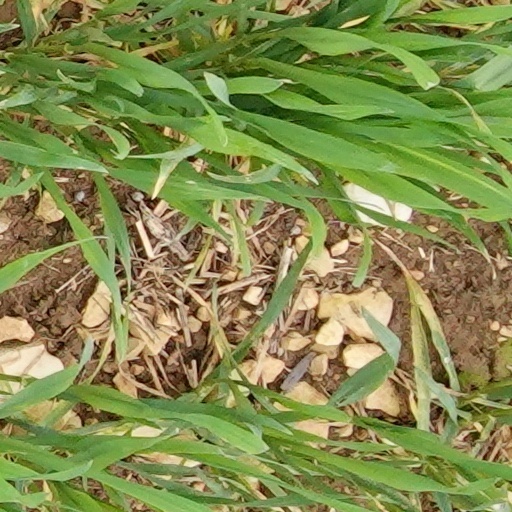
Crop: wheat